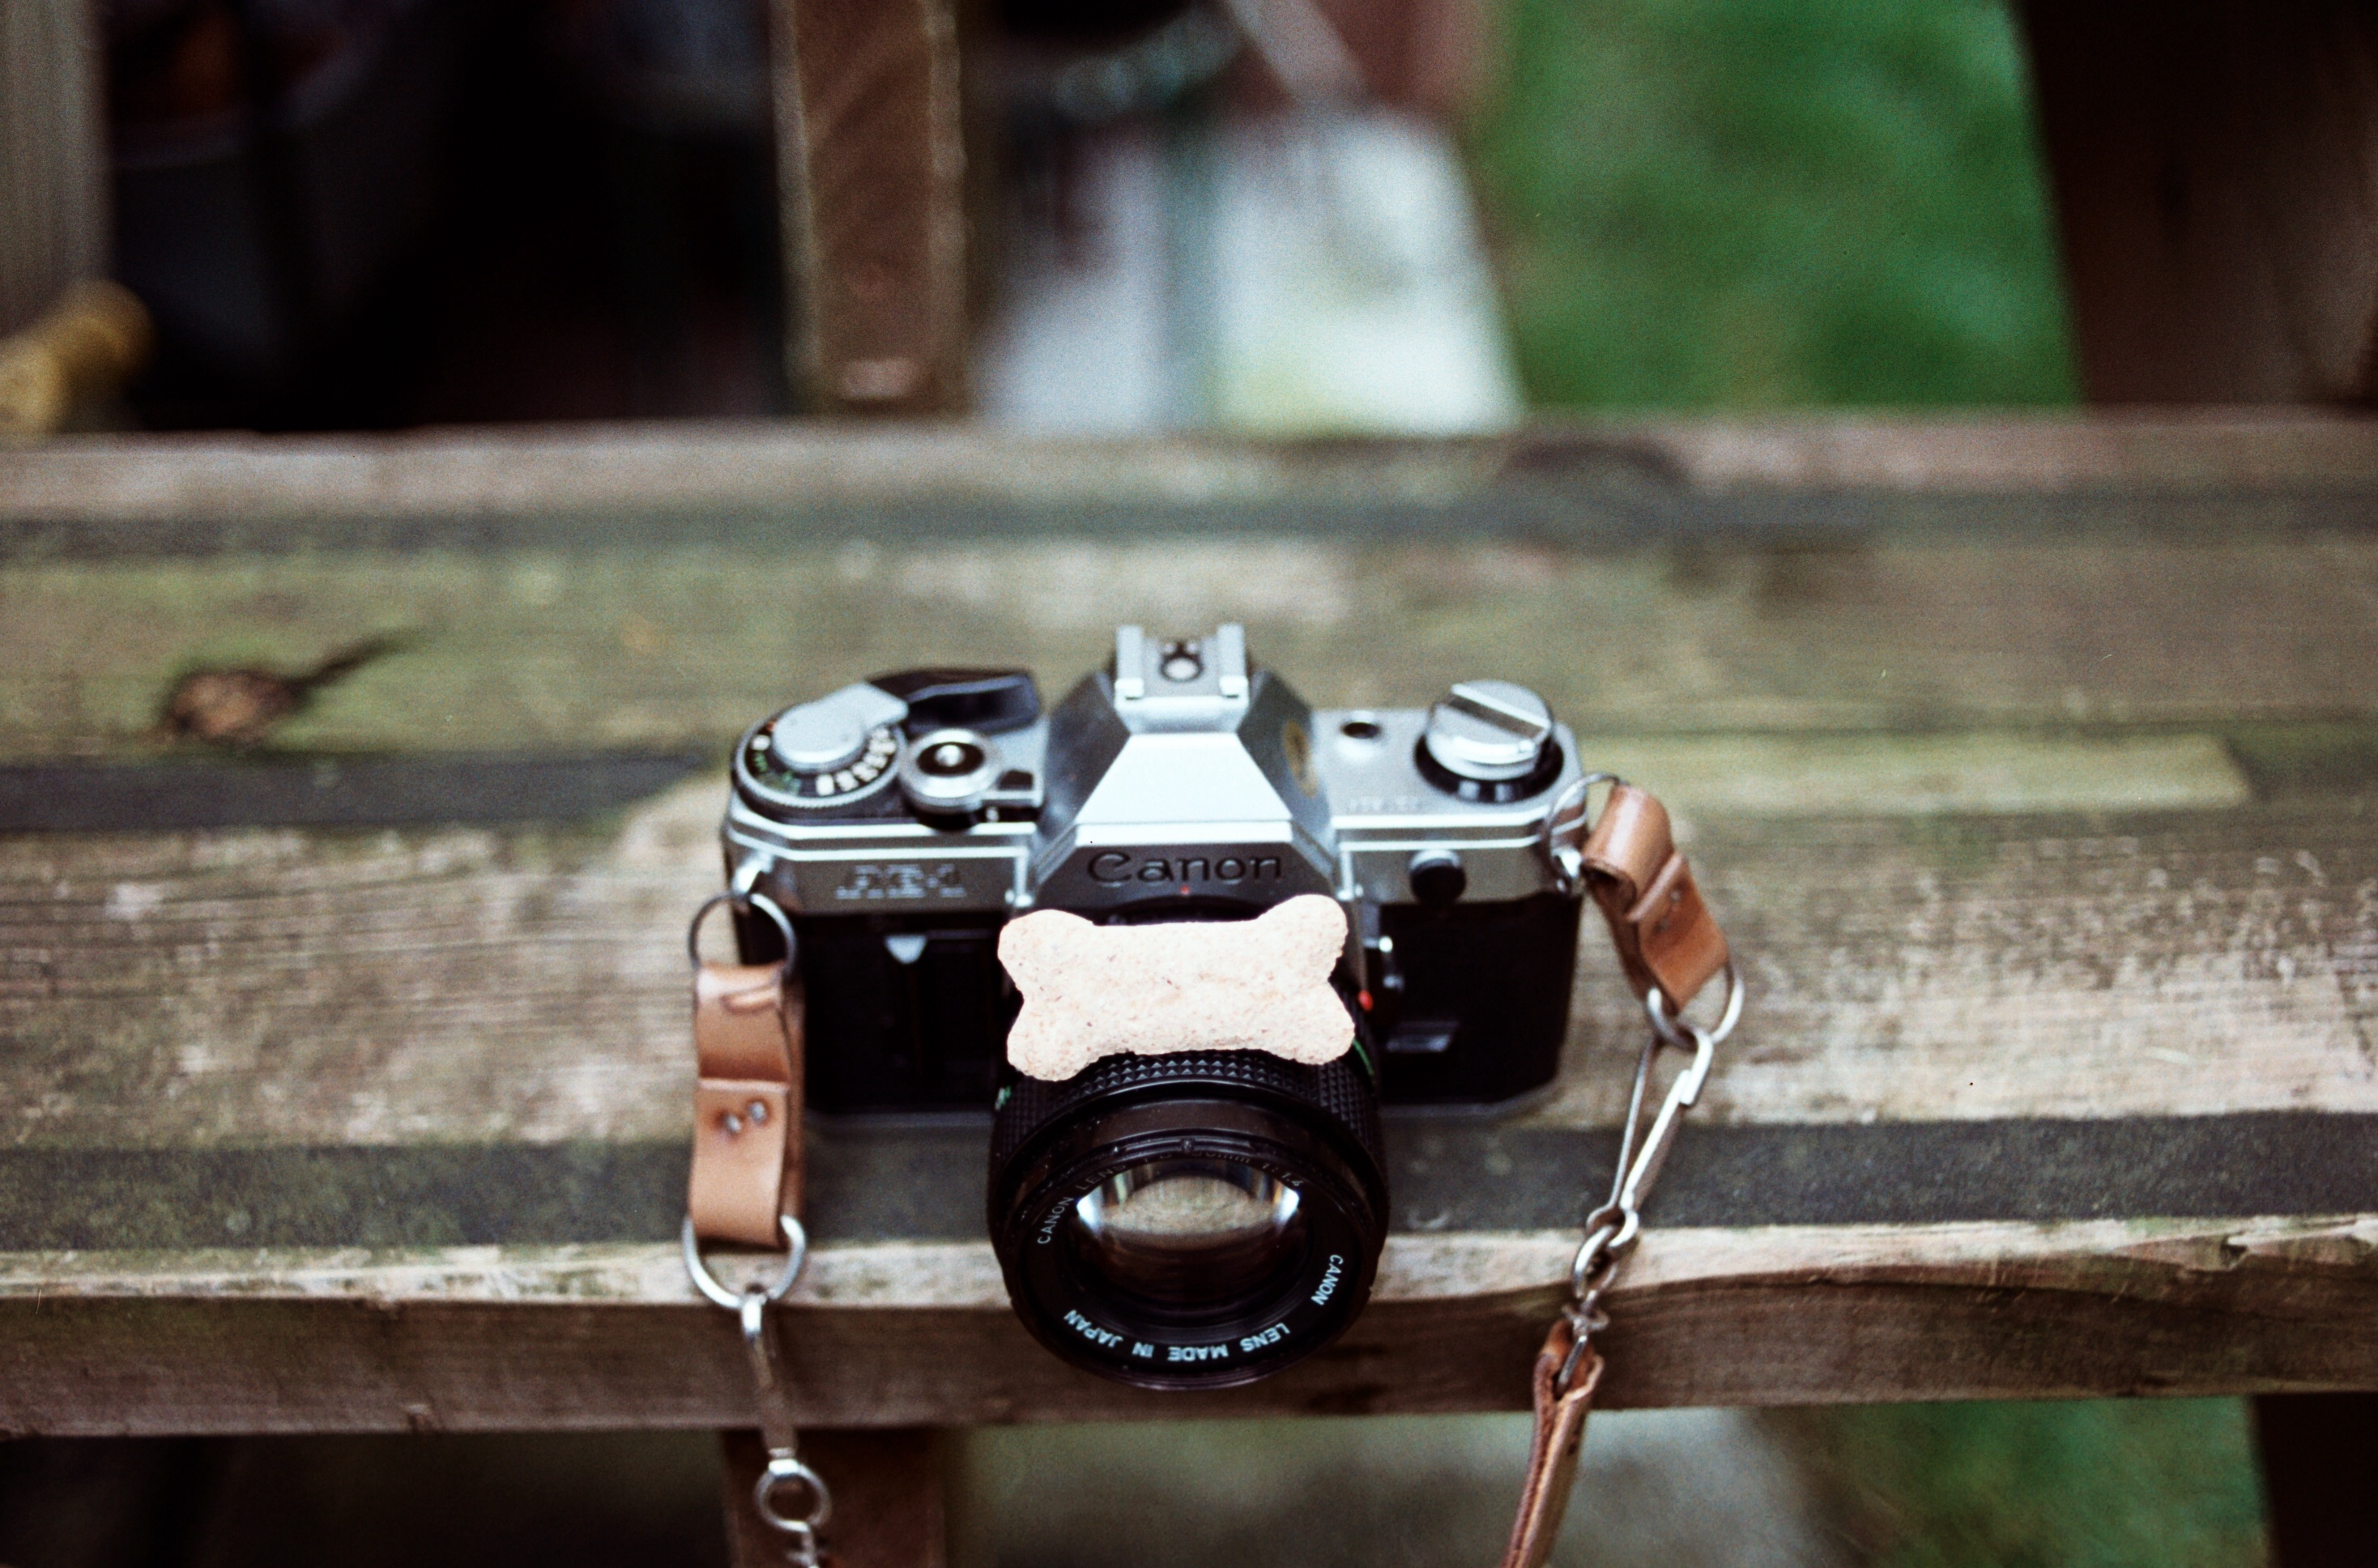
camera, vehicle, black, reflex camera, digital camera, photograph, classic, digital slr, single lens reflex camera